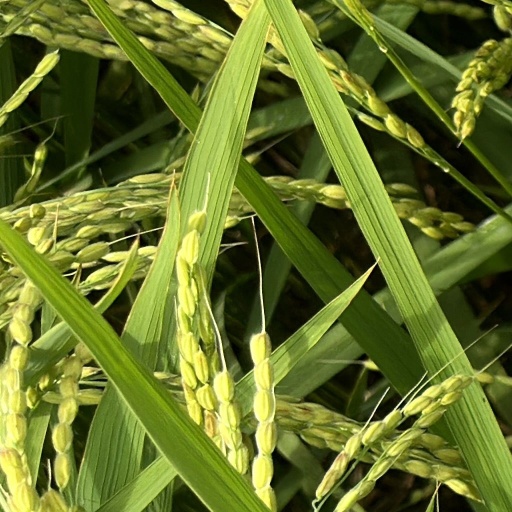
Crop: rice